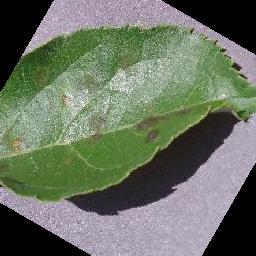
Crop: apple
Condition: scab